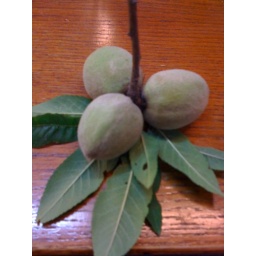
Growing in a tree behind the shop; fuzzy, green (now) looks like little peaches. Hank and I are curious.